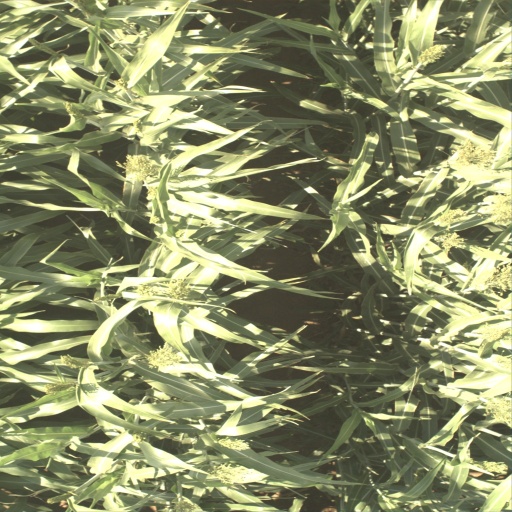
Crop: sorghum